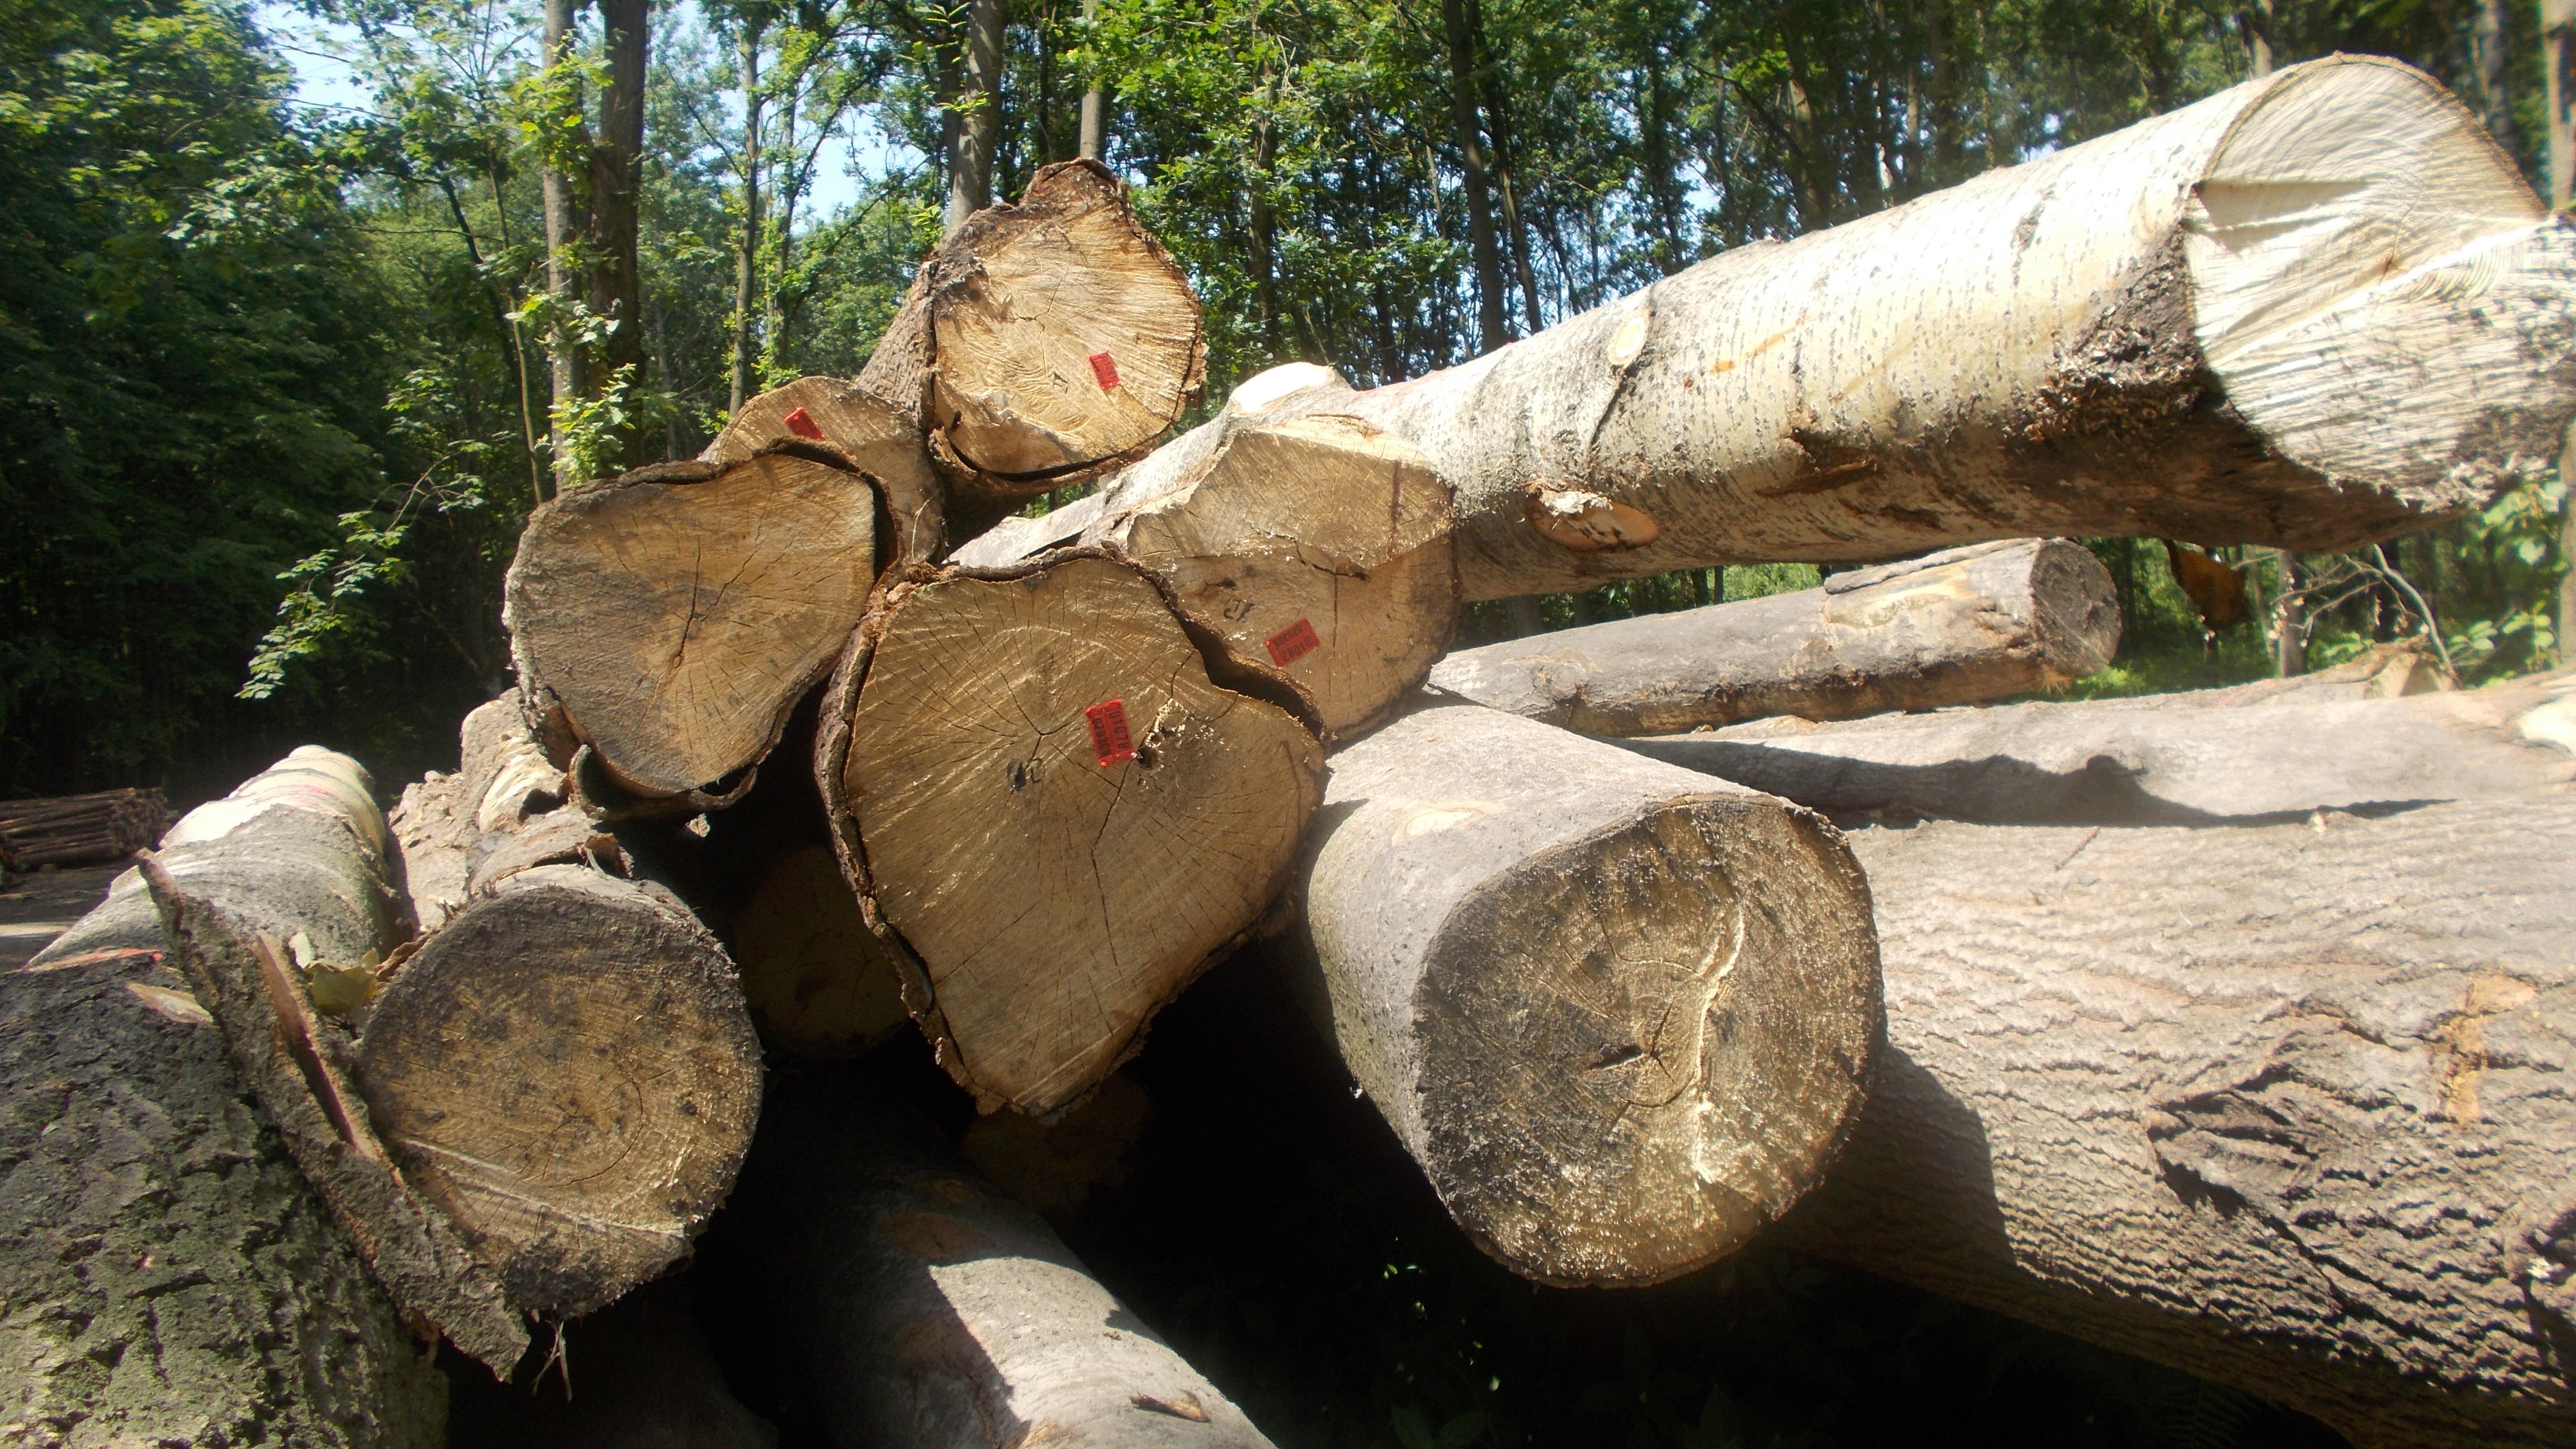
tree, nature, forest, plant, wood, trunk, cut, sculpture, gardening, the structure of the, woody plant